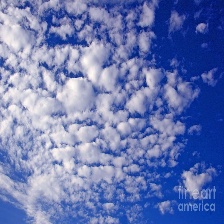
Cloud type: Altocumulus